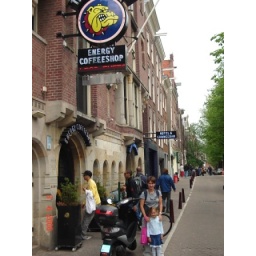
The original Bulldog bar in the red light district